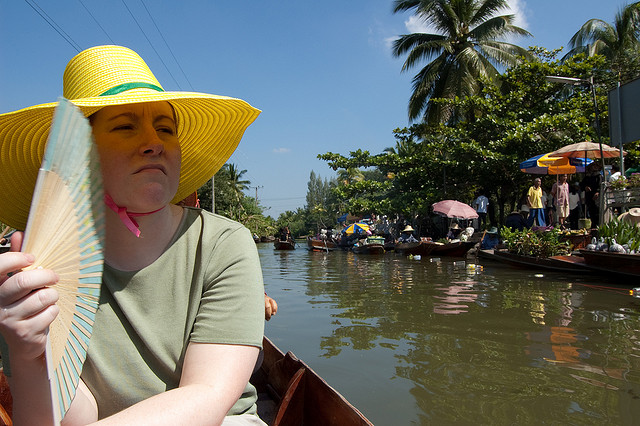
user: Given an image and a question. Answer the question in a short answer. Question: Which river is this woman traveling on? Short Answer:
assistant: amazon